Victoire Van Nuffel

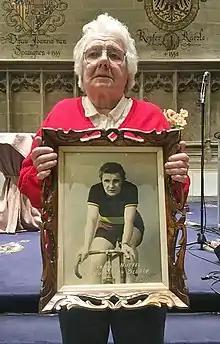

Victoire Van Nuffel (born 7 October 1937) is a Belgian former racing cyclist. She won the Belgian national road race title in 1959.